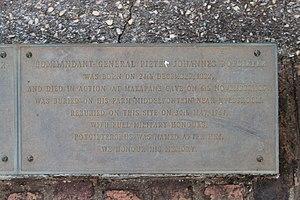
Potgietersrus est une petite ville d'Afrique du Sud située dans la province du Limpopo dans le nord du Transvaal entre les montagnes du Waterberg et celles de Strydpoort.